Thimphu

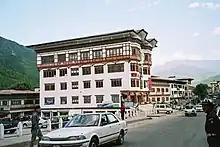
Streetlife in Thimphu

The Memorial Chorten, also known as the 'Thimphu Chorten', is a chorten in Thimphu located on Doeboom Lam in the southern-central part of the city near the main roundabout and Indian Military Hospital. The chorten that dominates the skyline of Thimphu was built in 1974 to honour the 3rd King of Bhutan, Jigme Dorji Wangchuck (1928–1972). This prominent landmark in the city has golden spires and bells. In 2008, it underwent extensive renovation. This chorten is popularly known as "the most visible religious landmark in Bhutan". It was consecrated by the Late Dudjom Rimpoche. This chorten is unlike other chortens as it does not enshrine the mortal remains of the late King. Only the King's photo in a ceremonial dress adorns a hall in the ground floor. The King, when he was alive, wanted to build "a chorten to represent the mind of the Buddha". It is designed as a Tibetan style chorten, also called as the Jangchup Chorten, patterned on the design of a classical stupa, with a pyramidal pillar crowned by a crescent of Moon and Sun. The feature that is distinct here is the outward flaring of the rounded part to give the shape of a vase, rather than a dome shape. The chorten depicts larger than life size images of tantric deities, with some 36 of them in erotic poses.